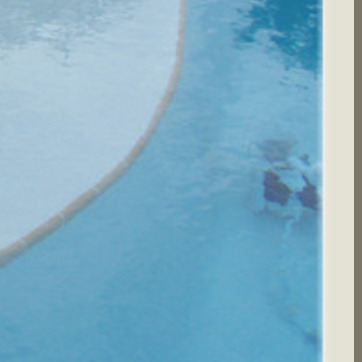
Material: water